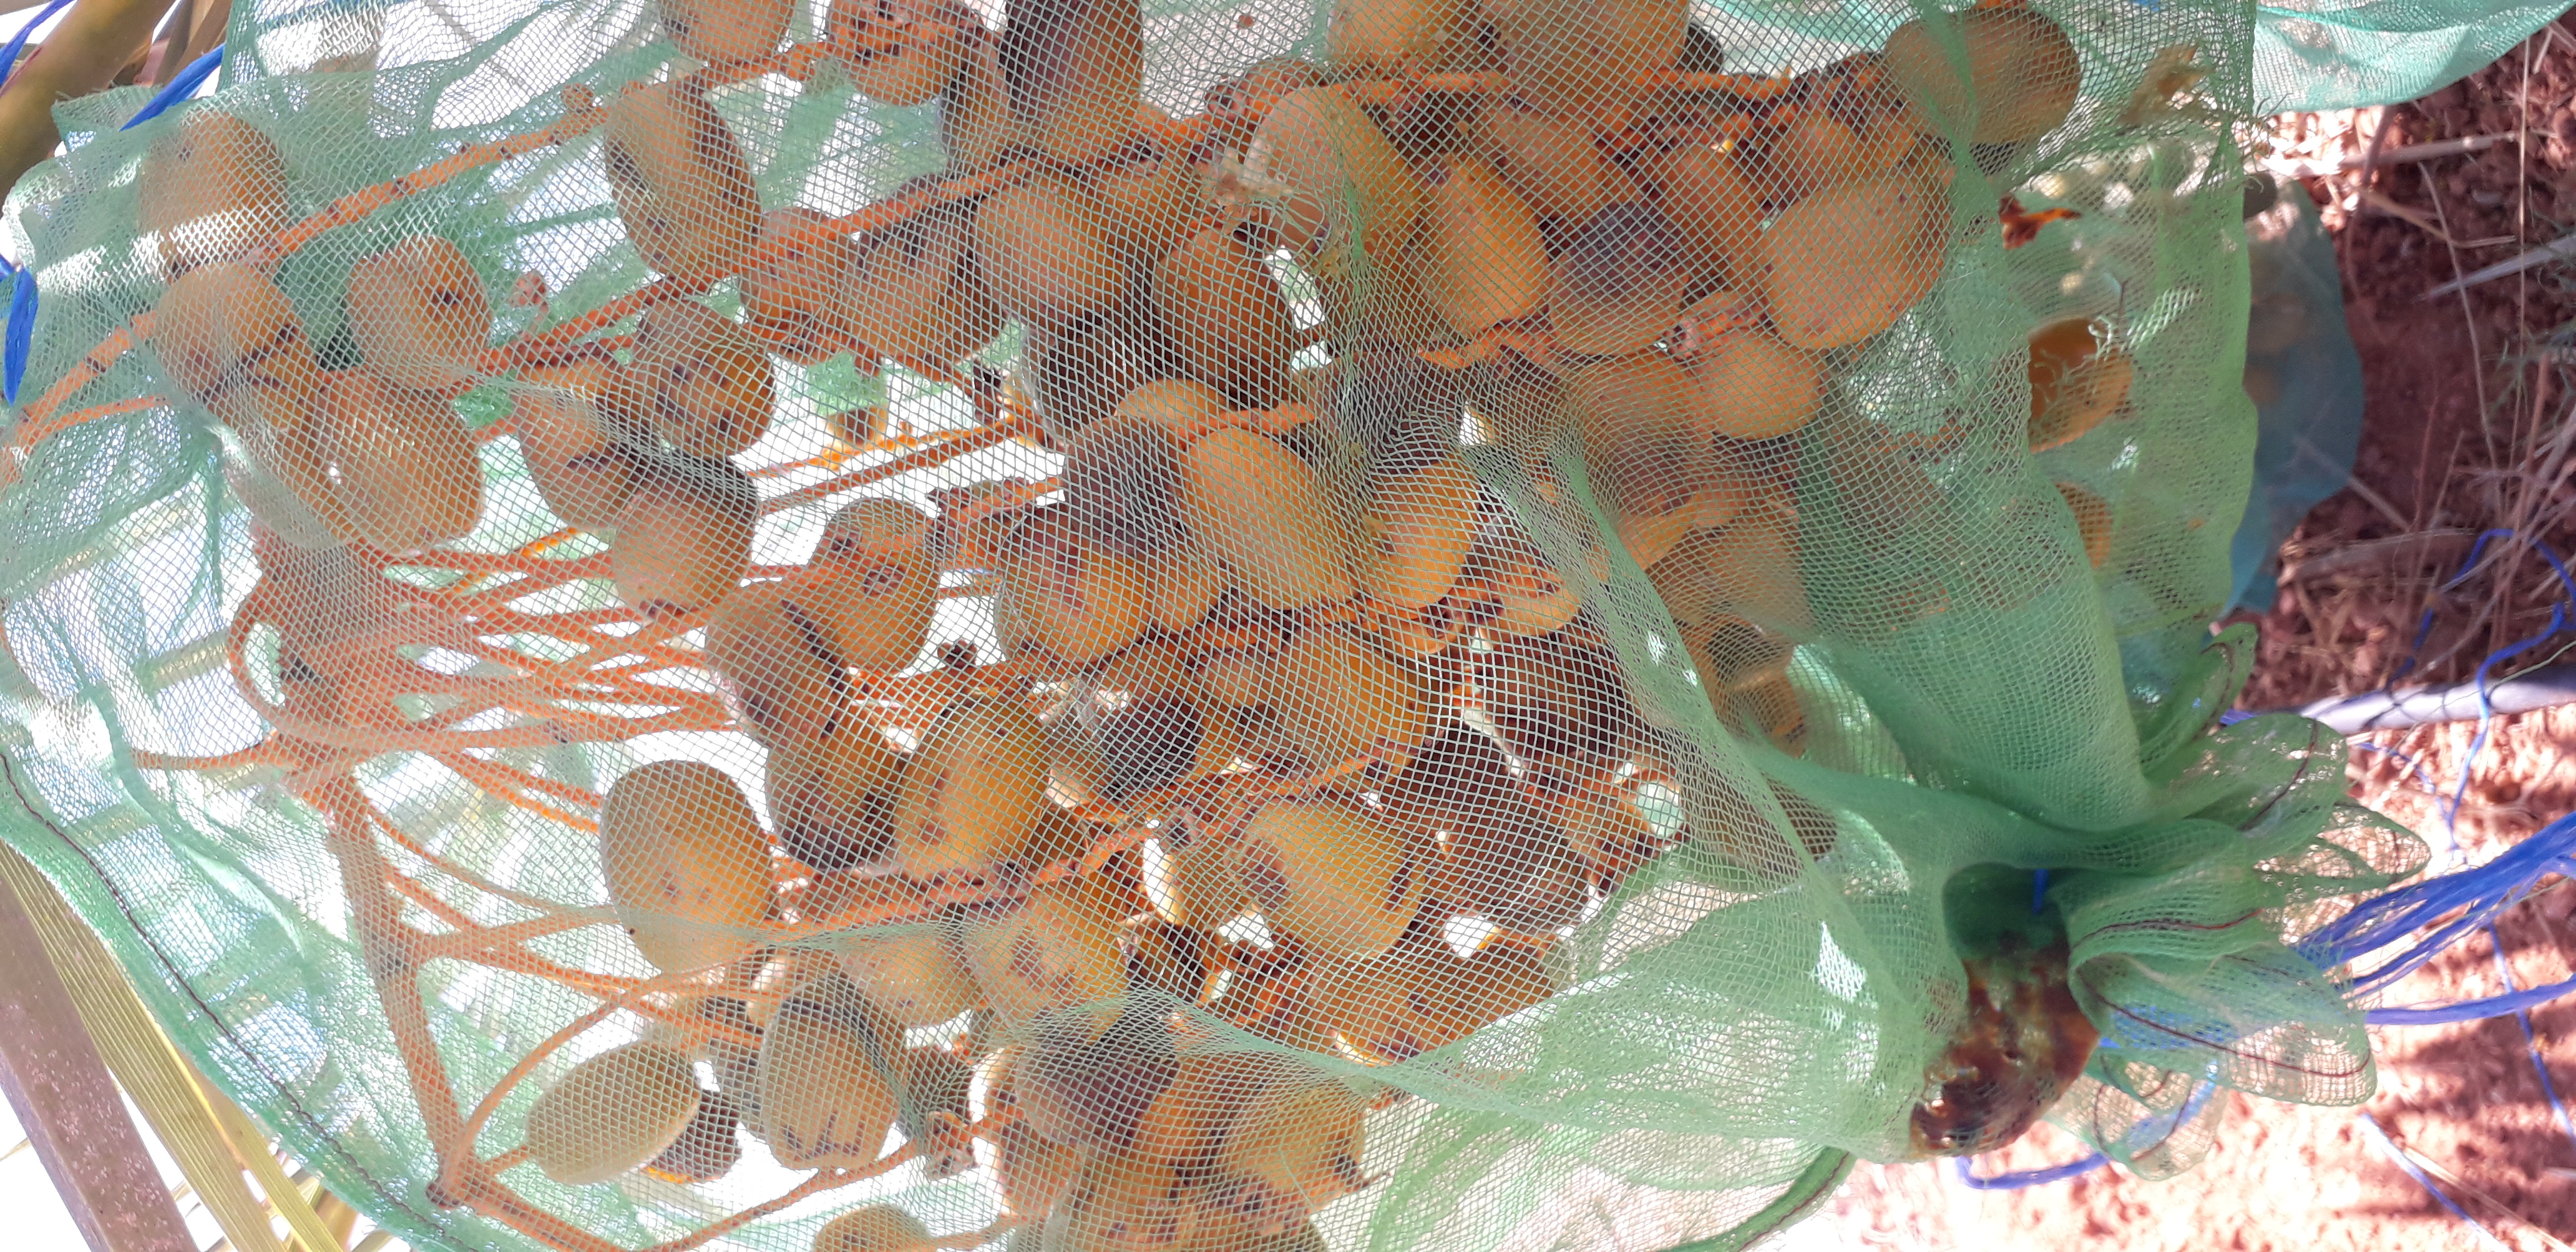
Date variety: Boufagous